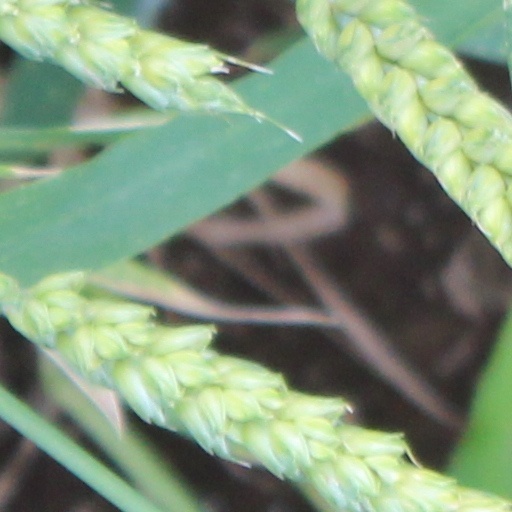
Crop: wheat